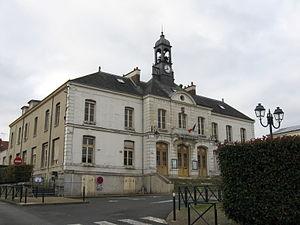
Mairie de Nanteuil-lès-Meaux (Seine et Marne, région Île-de-France).
Nanteuil-lès-Meaux est une commune française située dans le département de Seine-et-Marne en région Île-de-France.